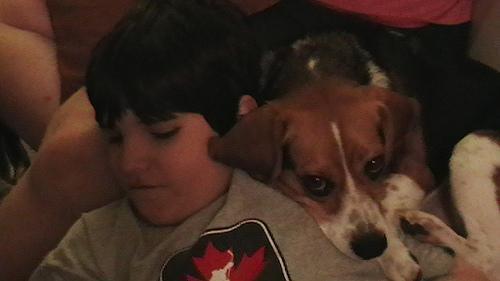
beagle